Oakland Coliseum

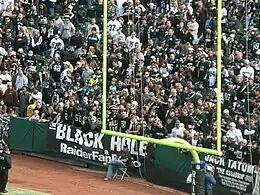
The Black Hole (sections 104, 105, 106, and 107) during a Raiders home game against the Atlanta Falcons on November 2, 2008

From 1970 to 1972 the stadium hosted three college football benefit games featuring Bay Area schools versus historically black colleges.